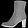
Label: Ankle boot